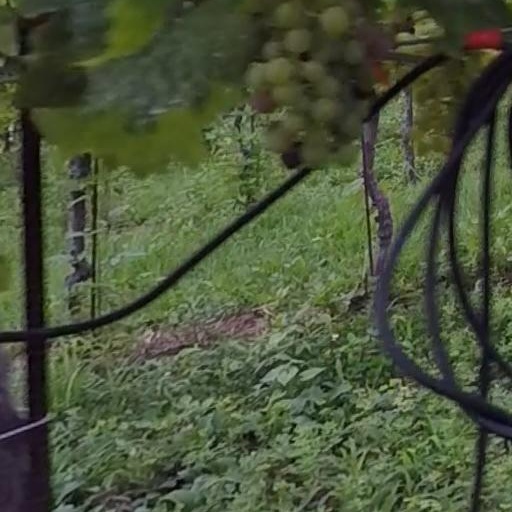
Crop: grape